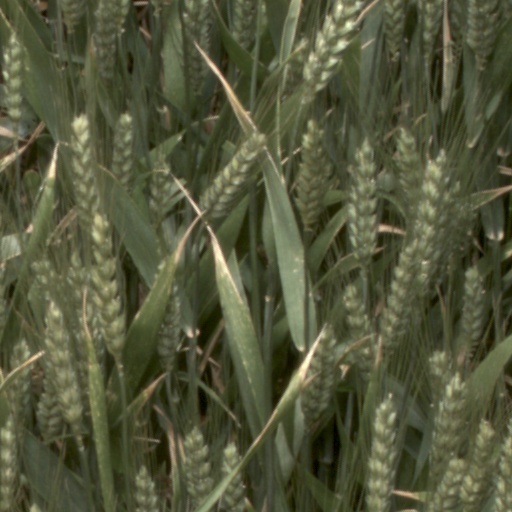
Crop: wheat